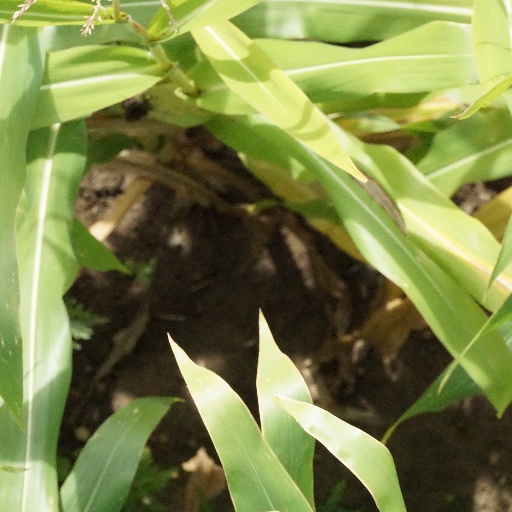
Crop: maize; corn